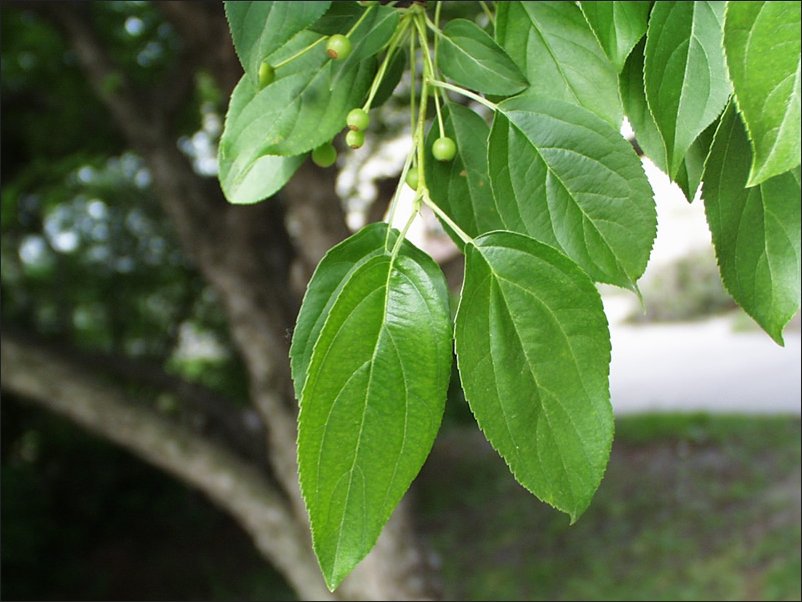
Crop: apple
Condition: healthy